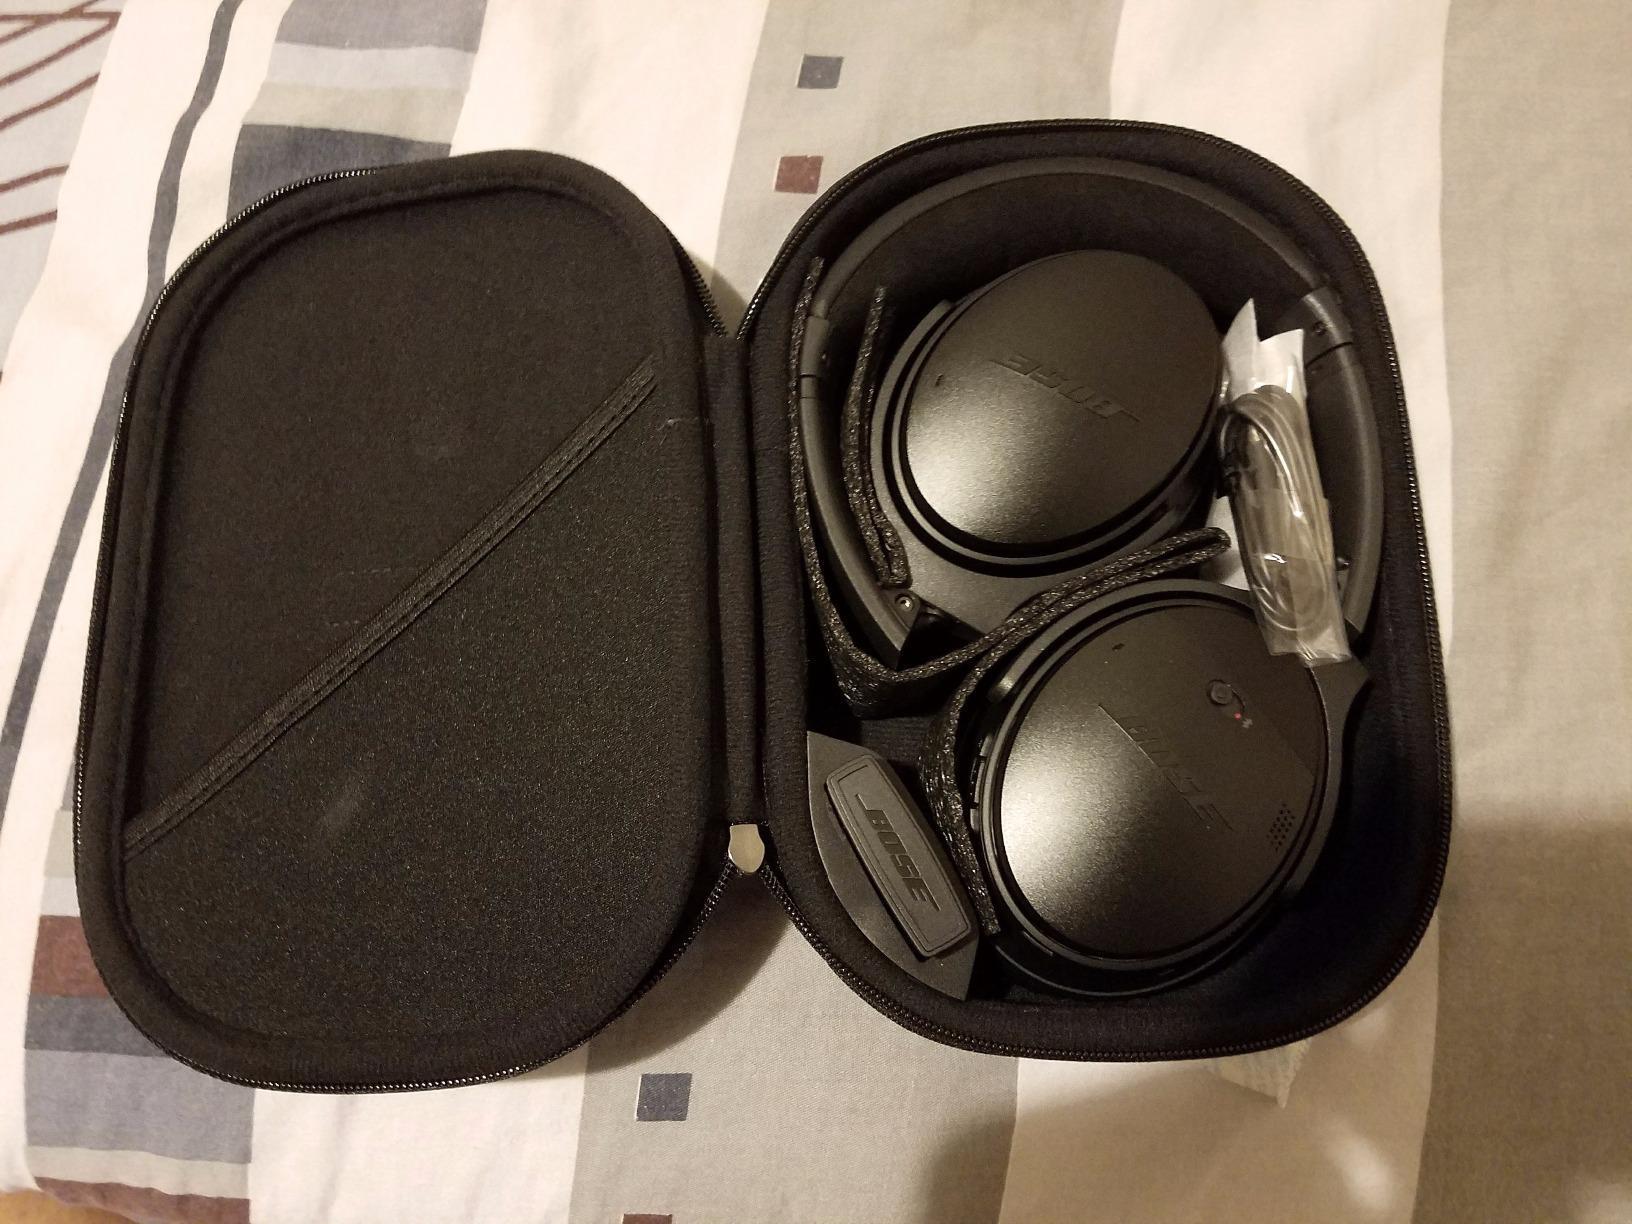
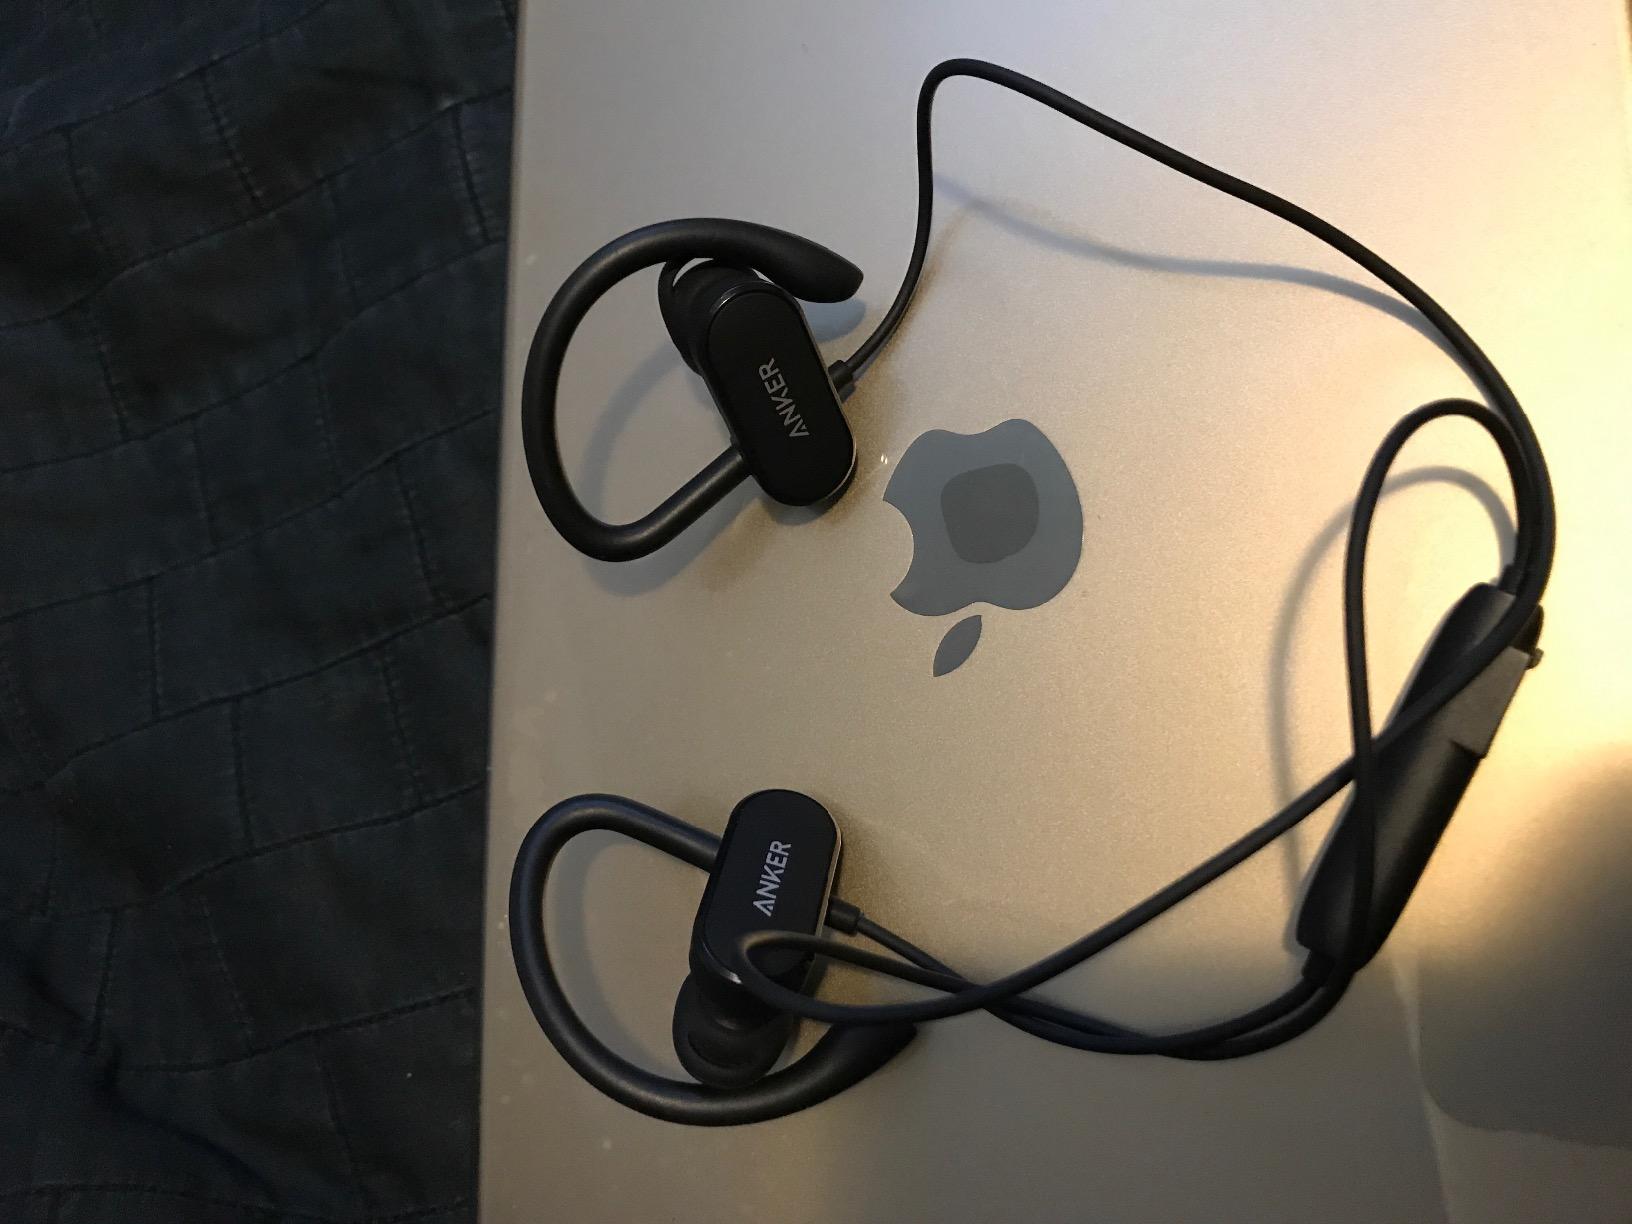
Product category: headphones
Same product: no